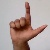
The image shows a hand gesture representing the letter 'L' in Indian Sign Language.